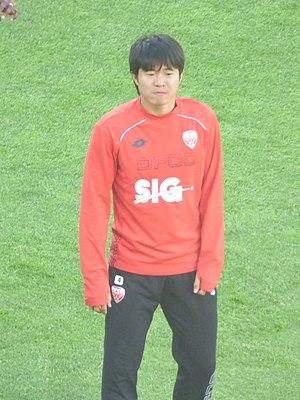
Kwon Chang-hoon avant le match RC Lens / Dijon FCO, match aller des barrages pour la montée en Ligue 1 2018-2019, le 30 juin 2019, au Stade Bollaert-Delelis.